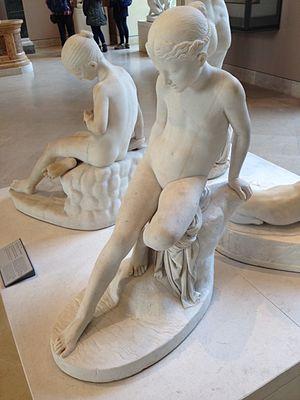
Georges Jacquot, Jeune Nymphe descendant dans l'eau, vers 1824, marbre, Paris, musée du Louvre.
Georges Jacquot, né à Nancy le 15 février 1794 et mort à Paris le 25 novembre 1874, est un sculpteur français.